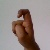
The image shows a hand gesture representing the letter 'X' in Indian Sign Language.